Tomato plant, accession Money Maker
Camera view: bottom (45 deg); turntable rotation: 60 degrees
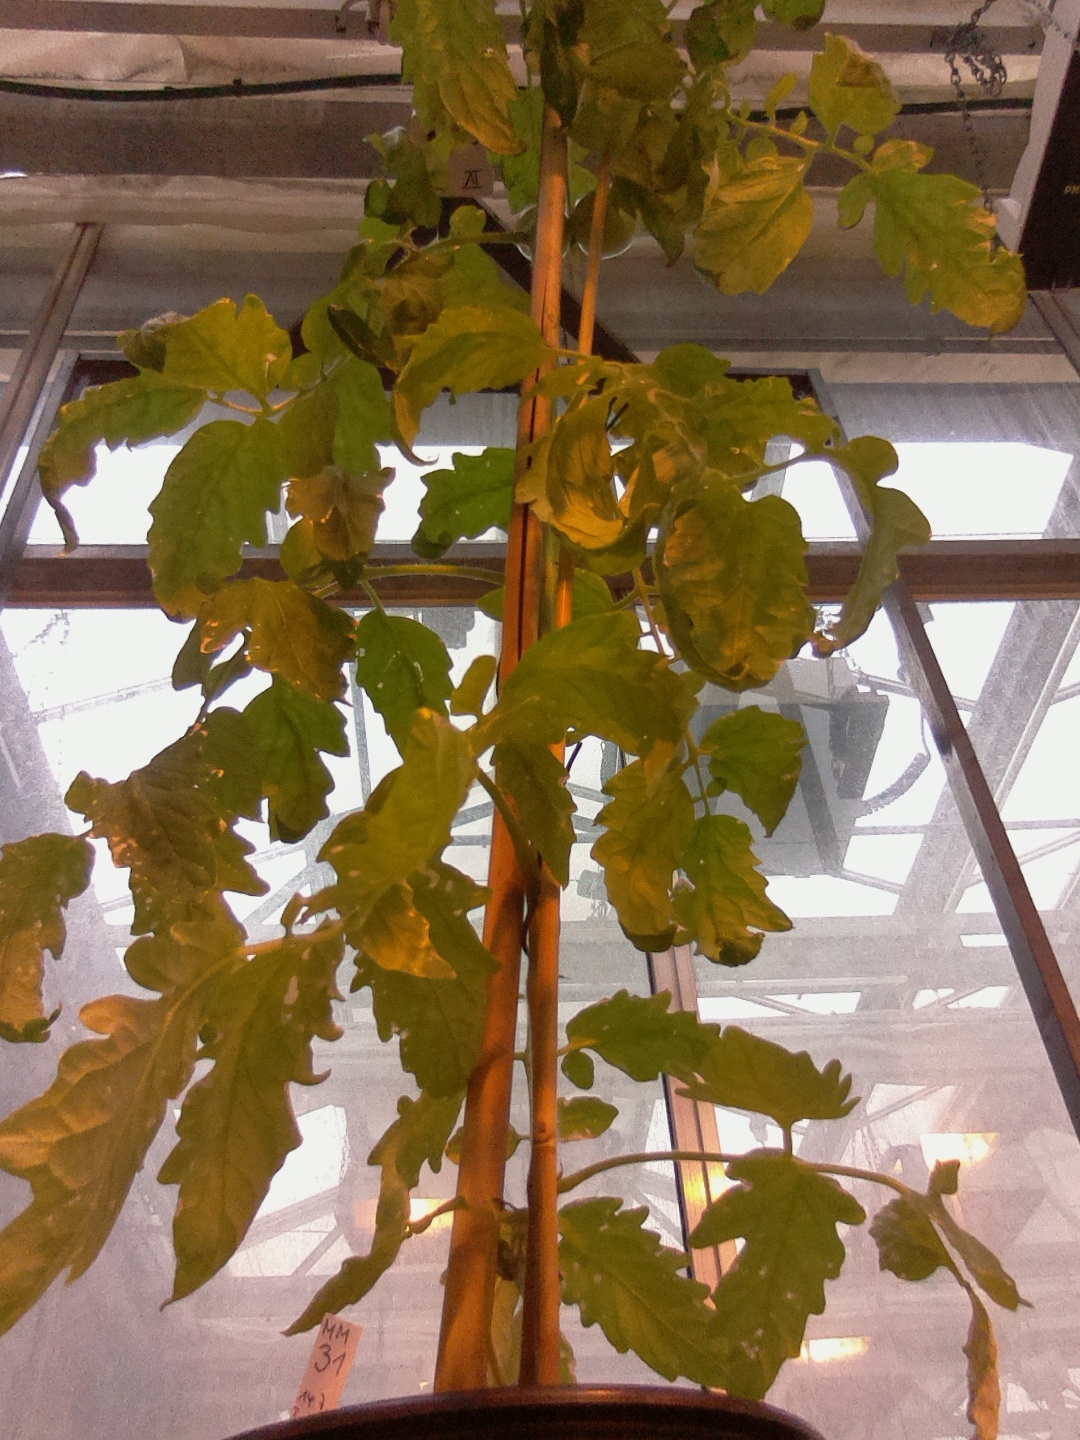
BBCH growth stage 74: 40%-50% of final fruit size